MV Brazza

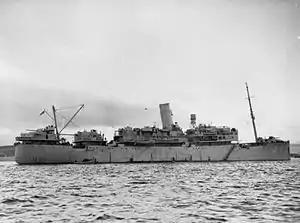
The armed merchant cruiser

The Royal Navy armed merchant cruiser was on patrol off Vigo, and was diverted to assist . "Cheshire" arrived after four hours, and screened the aviso until the last survivors were rescued at 13:50 hrs. Captain Rébillard, 79 members of his crew, and 299 passengers were lost. landed survivors at Lorient on 30 May.